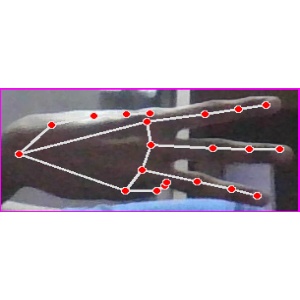
अक्षर: भ